Nissan Almera Tino

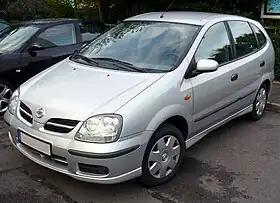
Facelift Nissan Almera Tino

The Nissan Almera Tino is a car which was produced by the Japanese automaker Nissan between 1998 and 2003 in Japan, as the Nissan Tino. Nissan's Spanish factory produced the Almera Tino between 2000 and 2006. It has been described as a mini MPV, a compact people carrier, or an estate car.